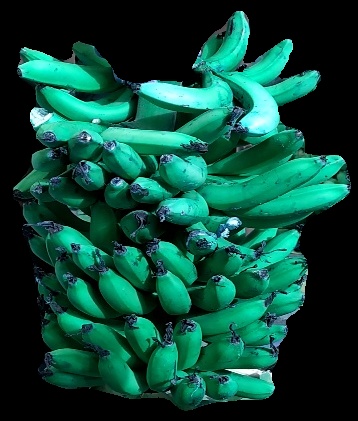
Variety: pachbale
Grade: grade3